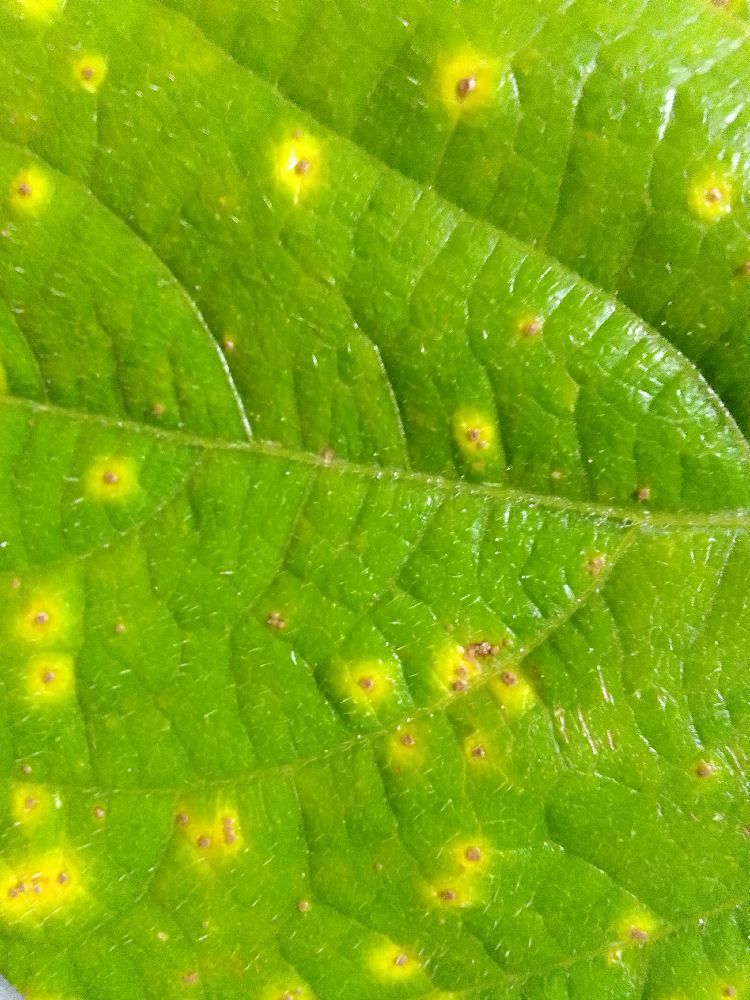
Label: rust